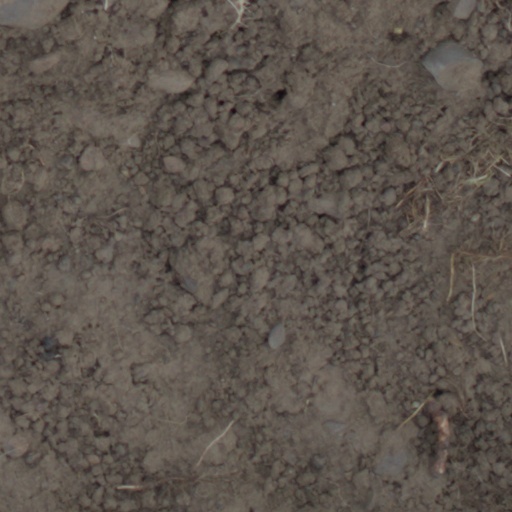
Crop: wheat